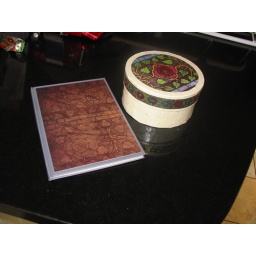
Decoupaged book and box covered in handmade paper and ribbon and paper image added then varnished